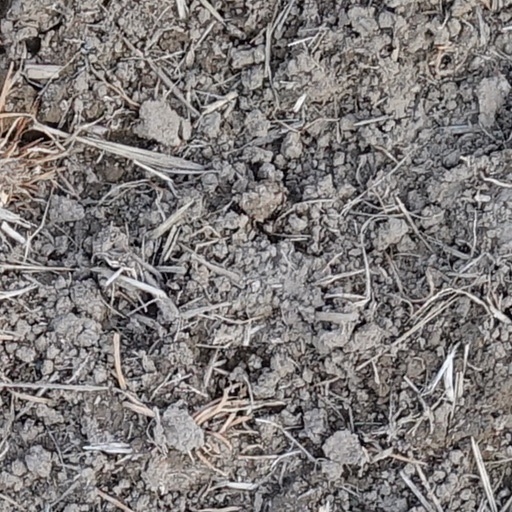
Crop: wheat